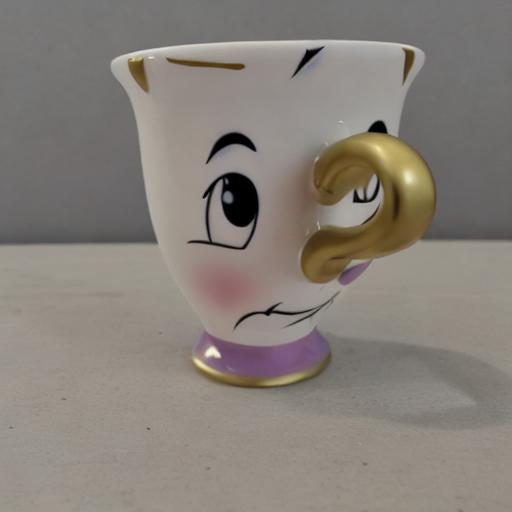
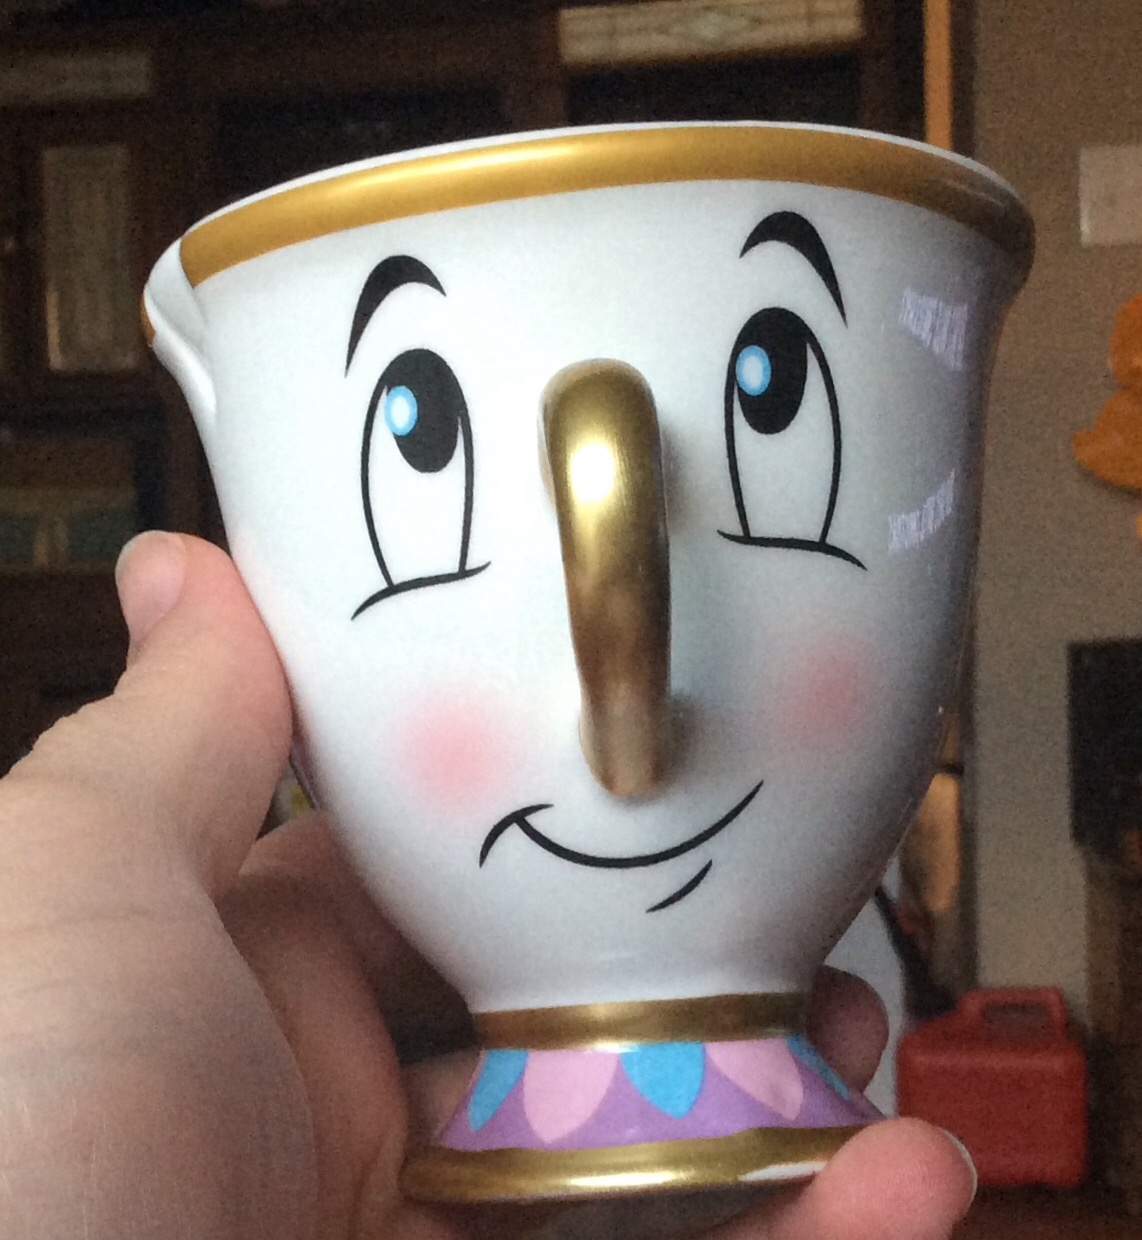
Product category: items_mug
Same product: no